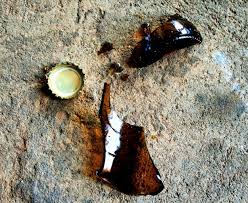
Label: glass